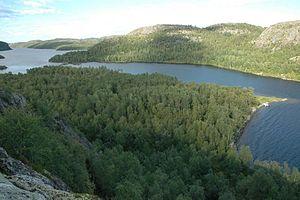
La Paatsjoki est un fleuve du nord de la Finlande, de la Russie et de la Norvège, qui coule en Laponie. C'est l'émissaire du lac Inari.